Coxheath, Nova Scotia

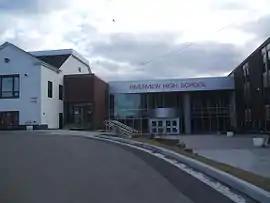
Riverview Rural High School, Coxheath, Nova Scotia.

Coxheath is a community in the Canadian province of Nova Scotia, located north of the Sydney River in the Cape Breton Regional Municipality on Cape Breton Island. The community is home to Riverview Rural High School, a secondary school with approximately 900 students in Grades 10-12 and Coxheath Elementary.